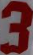
Number: 3